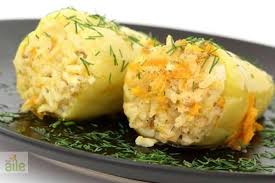
Yemek: biber_dolmasi